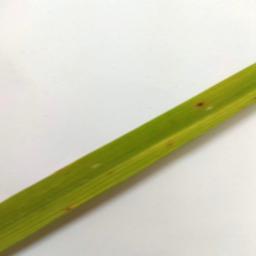
Label: Rice___Brown_Spot